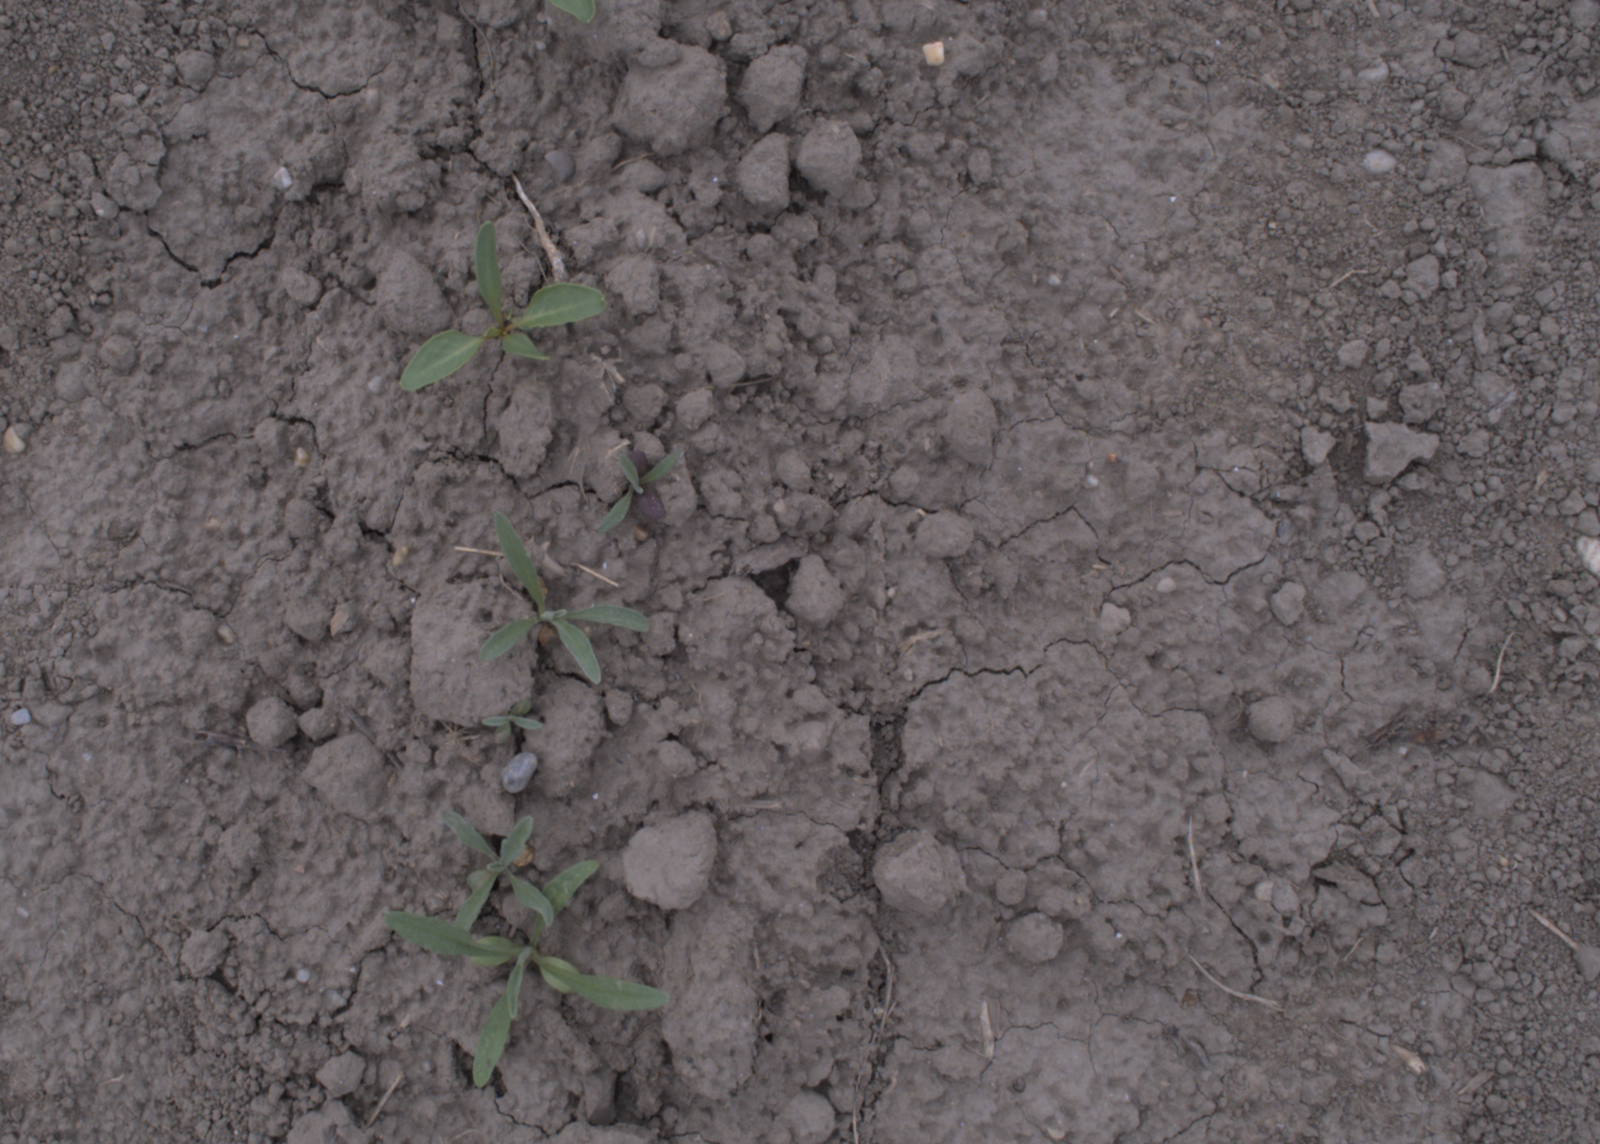
Capture date: 17.08.2020 12:10:28
Weather: cloudy
Wind: light
Seeding date: 21.07.2020
Plant canopy height (mm): 910